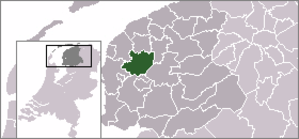
Littenseradeel
Littenseradiels beliggenhed.
Littenseradiel er en kommune i provinsen Frisland i Nederlandene. Kommunens samlede areal udgør 132,57 km² og indbyggertallet er på 10.845 indbyggere.